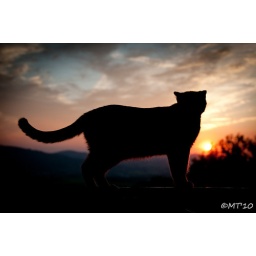
Our cat in a window